Alone (2015 Peruvian film)

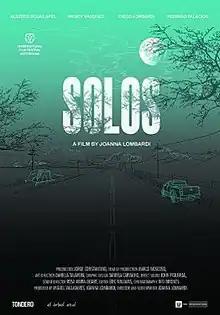
Theatrical release poster

Alone (Spanish: Solos) is a 2015 Peruvian road comedy-drama film written and directed by Joanna Lombardi. It stars Wendy Vásquez, Alberto Rojas Apel, Rodrigo Palacios & Diego Lombardi.